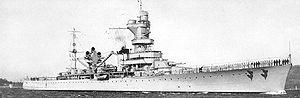
La dénomination de croiseur lourd est communément employée à partir de 1930 et jusqu'à la fin de la Seconde Guerre mondiale pour désigner un croiseur, c'est-à-dire un navire principalement armé de canons, d'un déplacement supérieur à 1 850 tonnes, et inférieur à 10 000 tonnes conformément au traité de Washington et dont l'artillerie principale avait un calibre supérieur à 155 mm, et au plus égal à 203 mm, conformément au traité naval de Londres. Si la distinction entre croiseur lourd et croiseur léger a ainsi été claire pendant quelques années, l'apparition, après 1935, des « grands croiseurs légers », déplaçant 10 000 tonnes, et armés de dix à quinze canons de 152 ou 155 mm, tirant jusqu'à 8 à 10 coups par minute, avec des blindages de ceinture de plus de 100 mm, a sérieusement contribué à brouiller les catégories.